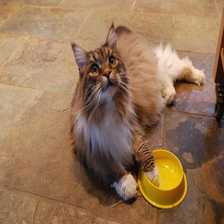
Species: cat
Breed: Maine Coon